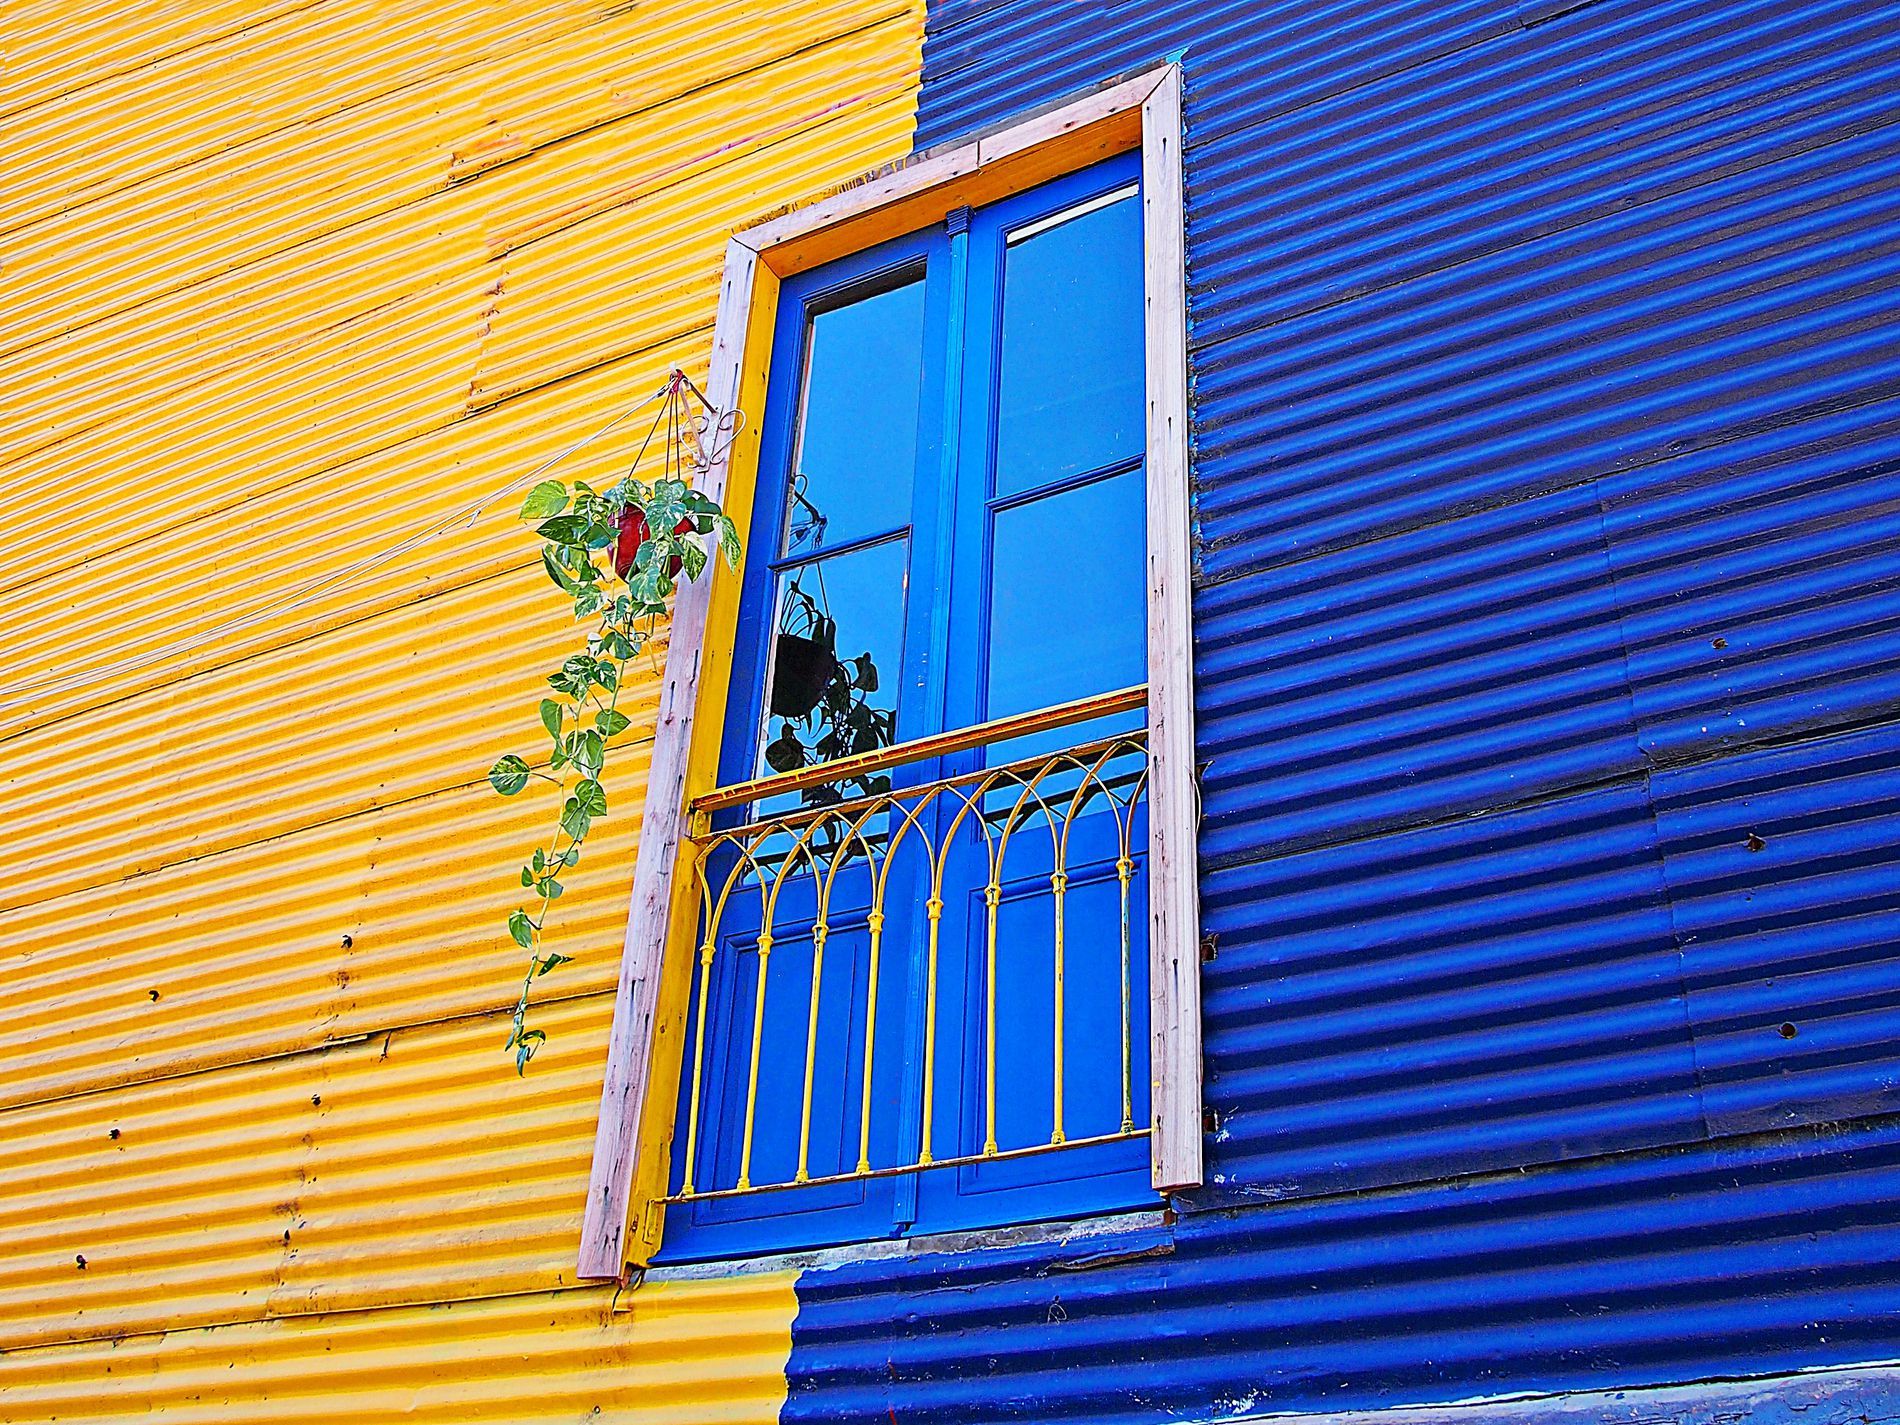
A Hanging Plant.
In this picture, a large wall appears in yellow on the left side and in blue on the right. In the middle, you can see a closed wooden window in blue. There is a plant with leaves hanging down to the middle of the window.
In this picture, a large wall appears yellow on the left, and blue on the right. In the middle, you can see a closed wooden window in blue. There is a plant with leaves hanging down to the middle of the window. These beautiful, cheerful colors blend together to create an expressive painting from some simple things, with colors that harmonize with the sunlight. The overall mood is colorful and artistic.
Labels: Home Decor, Window, Handrail, Curtain, Window Shade, Flower, Flower Arrangement, Plant, Shutter, wall, parapet
Camera: OLYMPUS IMAGING CORP. E-PM1
Lens: Olympus M.Zuiko Digital 14-42mm F3.5-5.6 II R
Aperture: F5.6
Exposure: 1/160 sec
ISO: 200
Focal length: 14.0 mm